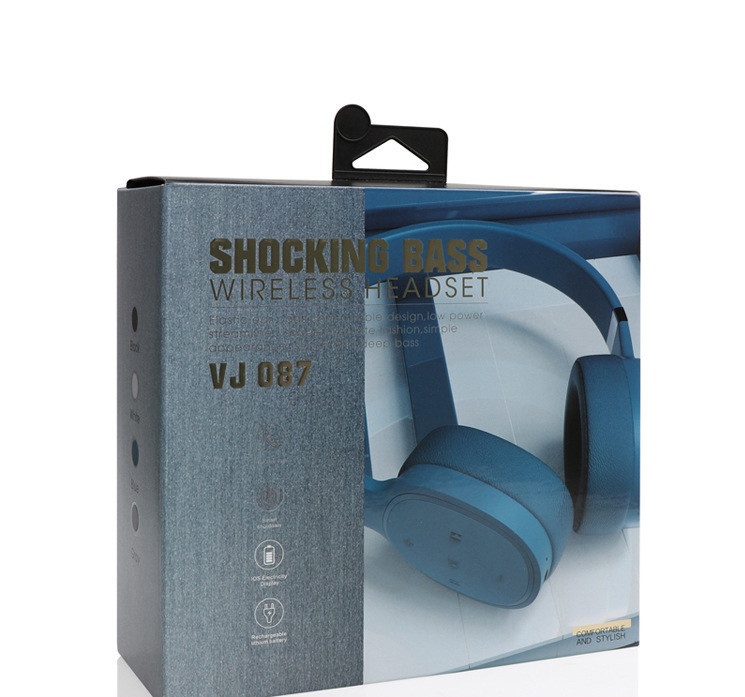
Celestia AirWave
Elevate every moment with the Celestia AirWave — a wireless Bluetooth headset where sublime sound meets effortless sophistication. Crafted for the discerning listener, the AirWave delivers pristine, crystal-clear audio with rich, immersive tones that transform everyday listening into an extraordinary experience. Seamlessly pairing cutting-edge Bluetooth technology with ergonomic design, it offers unparalleled freedom and comfort — whether you're navigating a busy day or escaping into your favorite playlist. Encased in a sleek, matte-finished frame with subtle metallic accents, the Celestia AirWave is as much a statement of style as it is a masterpiece of audio engineering. Long-lasting battery life, intuitive touch controls, and noise-isolating technology ensure every call, track, and moment is nothing short of perfection. Celestia AirWave — Where sound becomes art and freedom is wireless. Hear brilliance. Live boundless.
Brand: CJ
Category: Electronics > Audio > Audio Components > Headphones & Headsets > Headphones